List of birds of Illinois

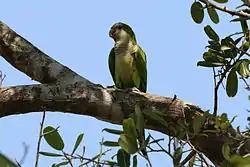
Monk parakeet

Parrots are small to large birds with a characteristic curved beak. Their upper mandibles have slight mobility in the joint with the skull and they have a generally erect stance. All parrots are zygodactyl, having the four toes on each foot placed two at the front and two to the back. Most of the more than 150 species in this family are found in the New World. Two species have been recorded in Illinois.